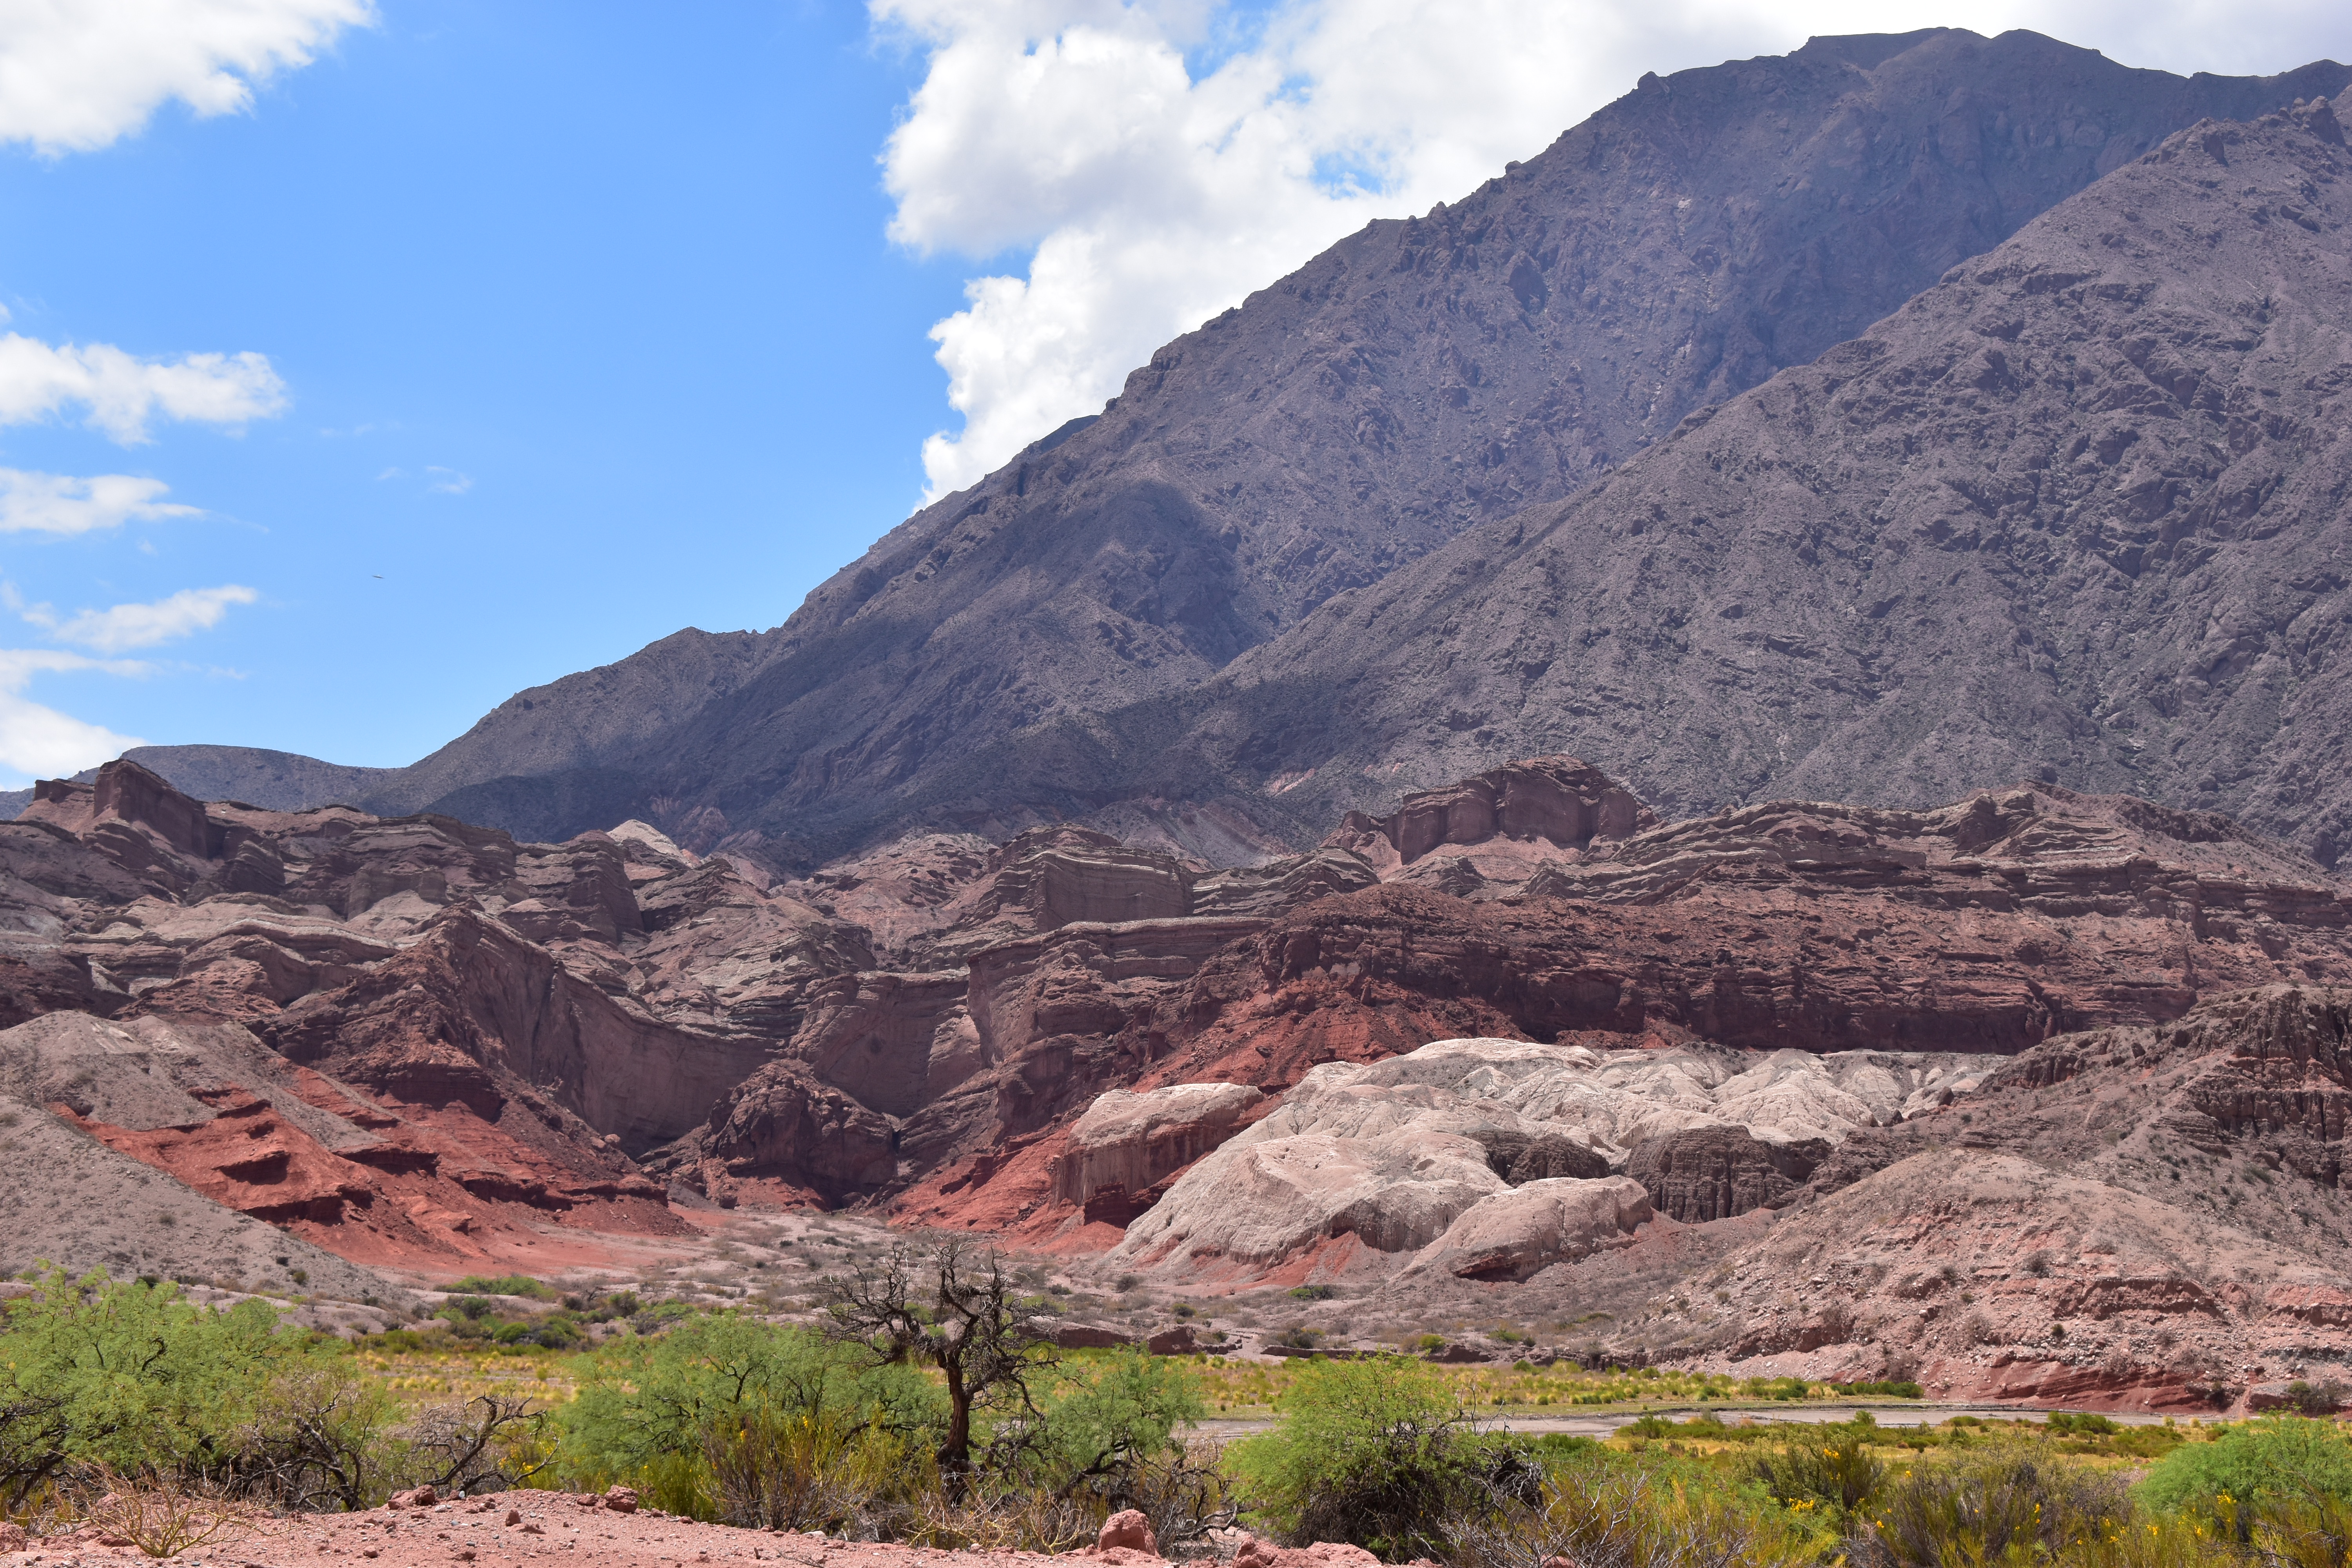
montana, nature, desert, valley, mountainous landforms, mountain, wilderness, highland, hill, formation, natural landscape, shrubland, wadi, geology, plant community, rock, sky, badlands, ridge, geological phenomenon, mountain range, national park, escarpment, plateau, canyon, outcrop, landscape, fell, chaparral, hill station, terrain, batholith, mountain pass, alluvial fan, cloud, plant, fault, bedrock, road, erosion